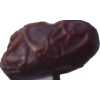
Label: dates